Llanarth, New South Wales

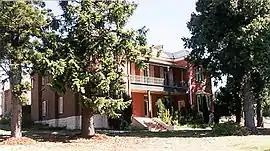
Llanarth (heritage house)

Llanarth is a locality in the Bathurst Region of New South Wales, Australia, approximately from Bathurst. It was named after the historic Llanarth property, established in 1858 by the Smith family after their previous home of Llanarth in Cornwall. It had a population of 2,198 people as of the .